Arkenberge

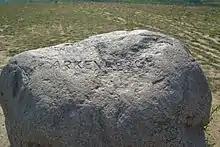
The glacial erratic monument on the hill

On the occasion of the new survey in 2015 a glacial erratic with an inscription recording its status as Berlin's highest point, was placed on the summit.